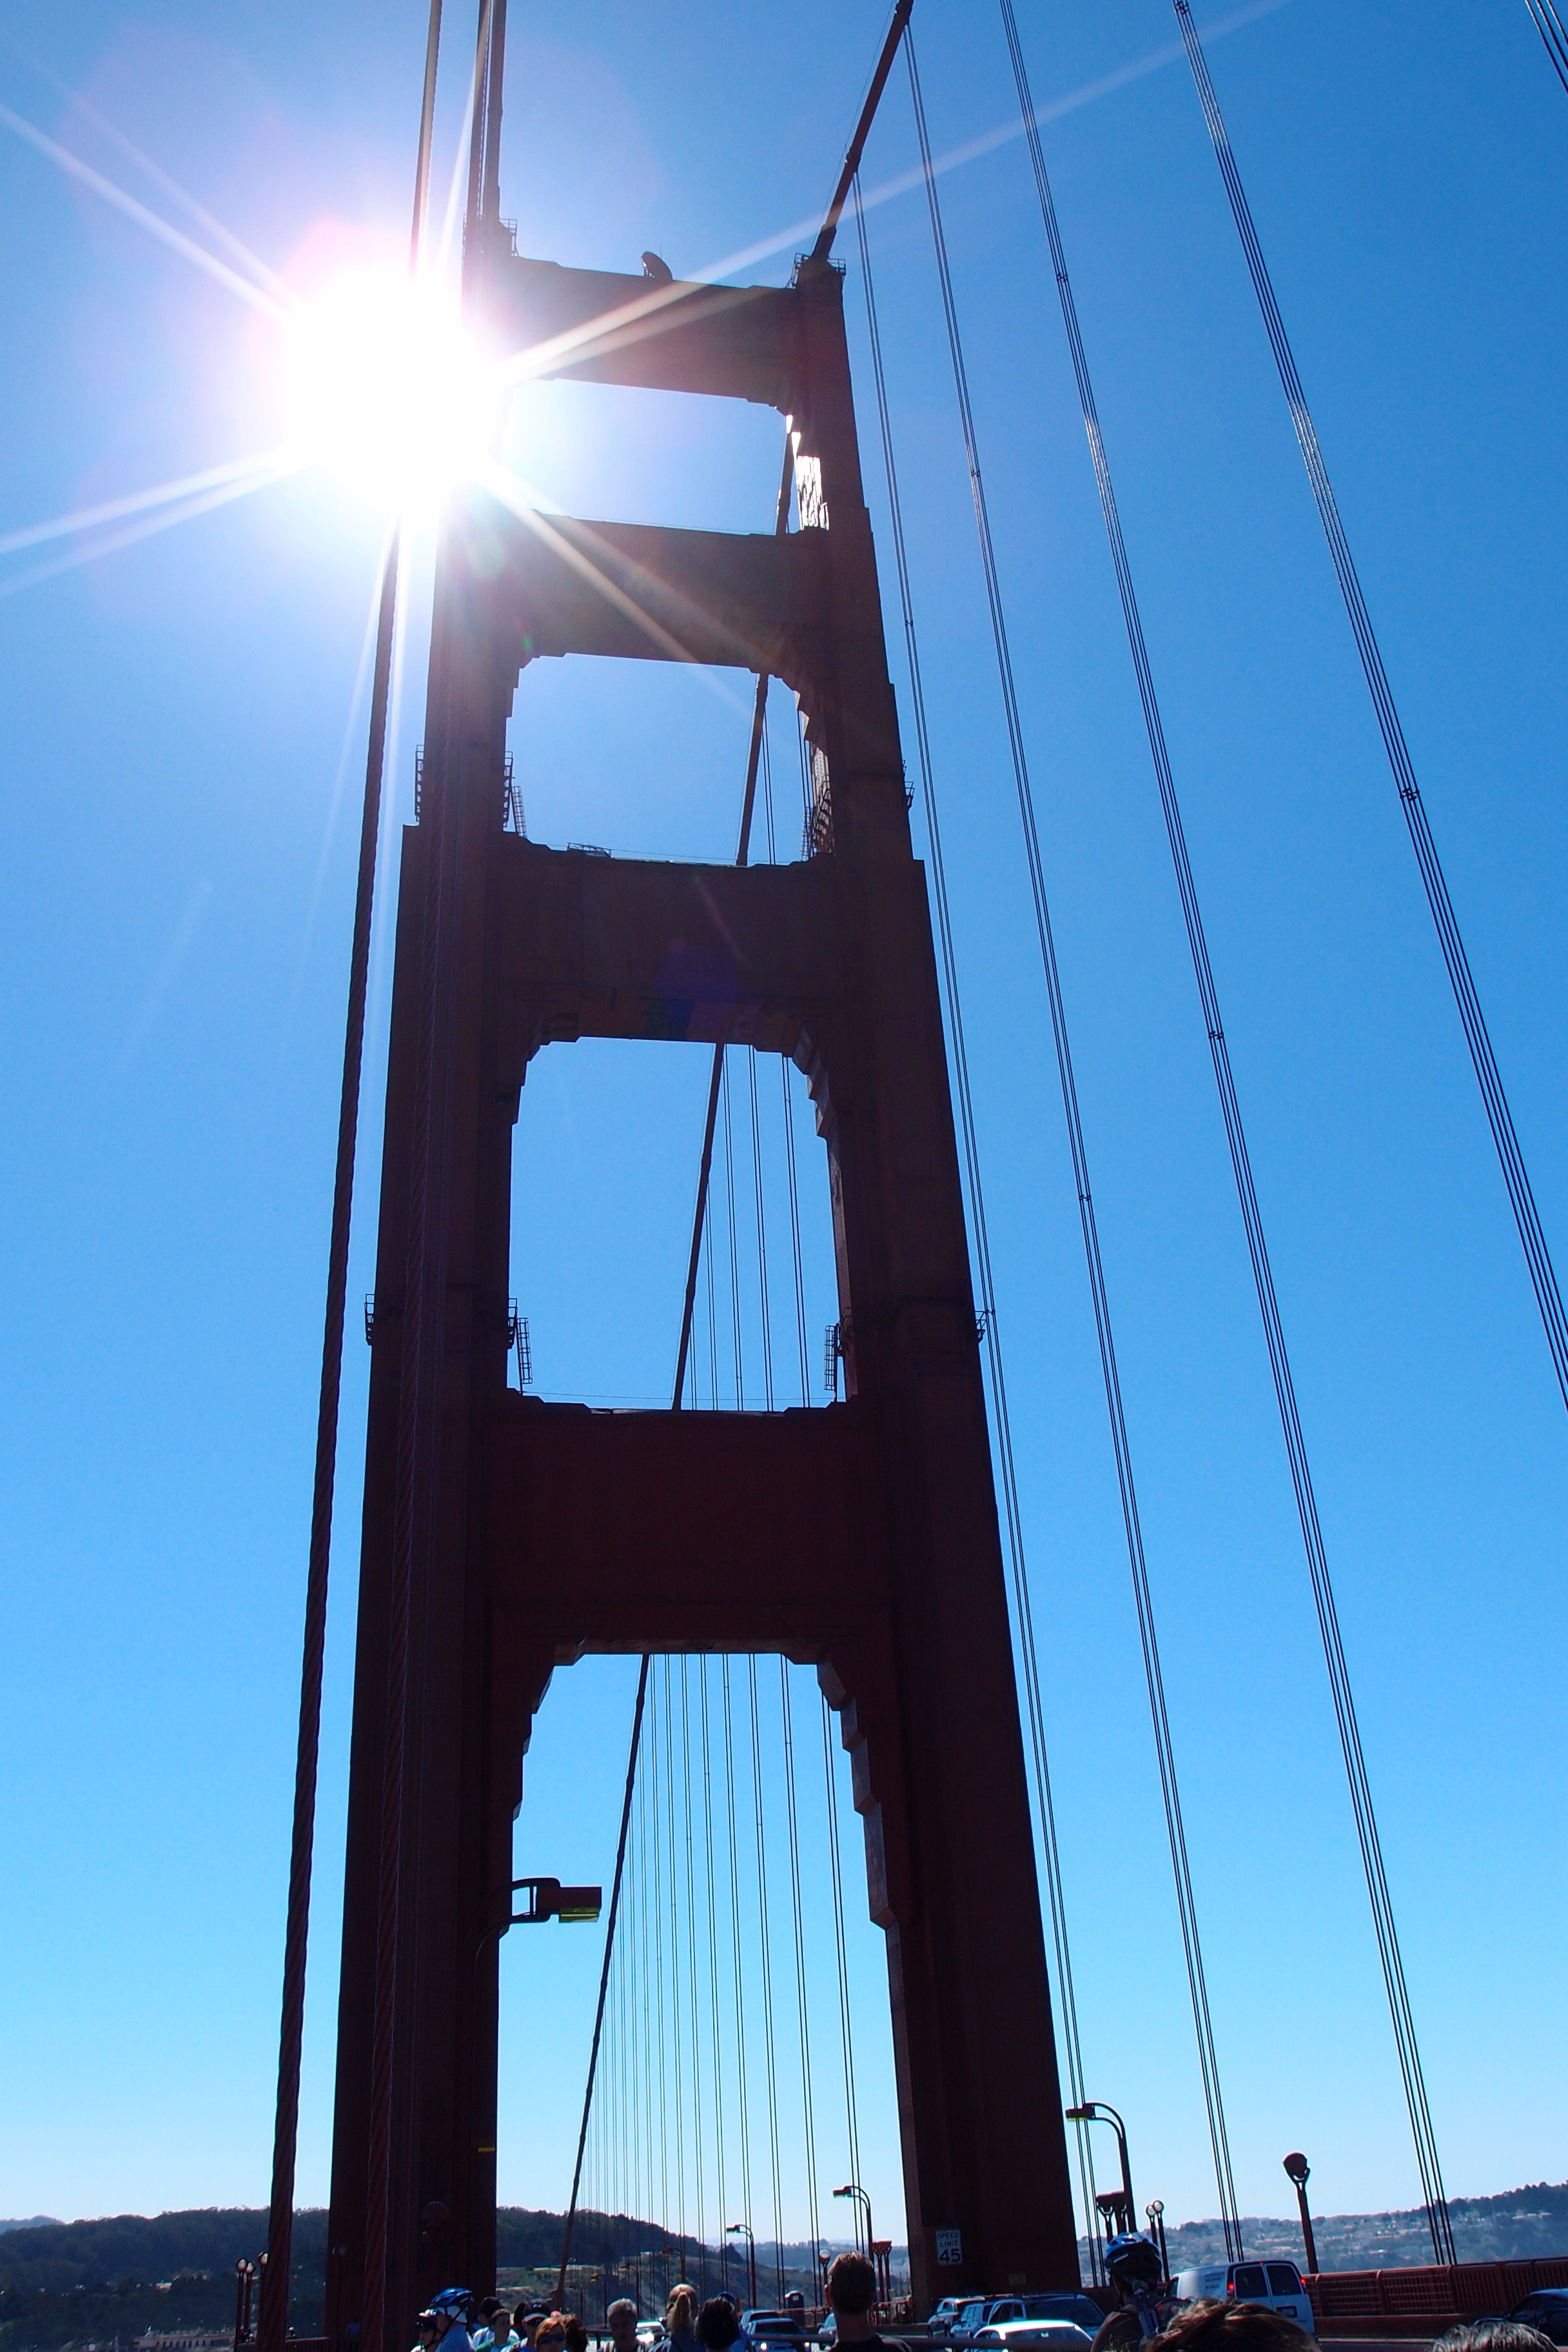
sky, bridge, sunlight, skyscraper, line, vehicle, mast, blue, sail, cable stayed bridge